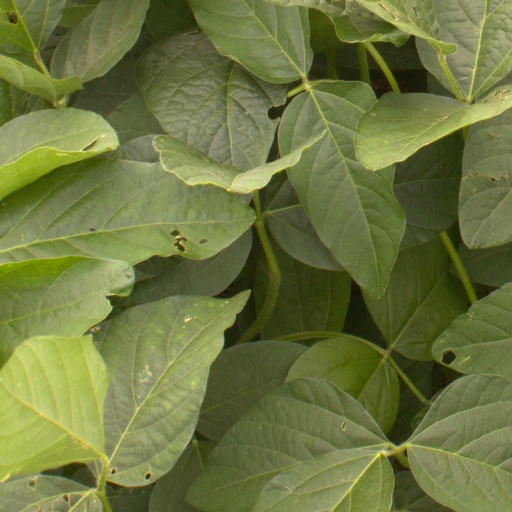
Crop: soybean